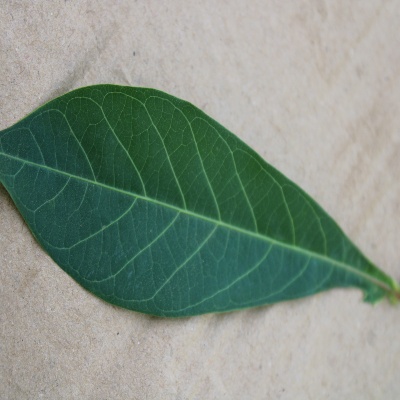
Crop: Cassava
Condition: healthy